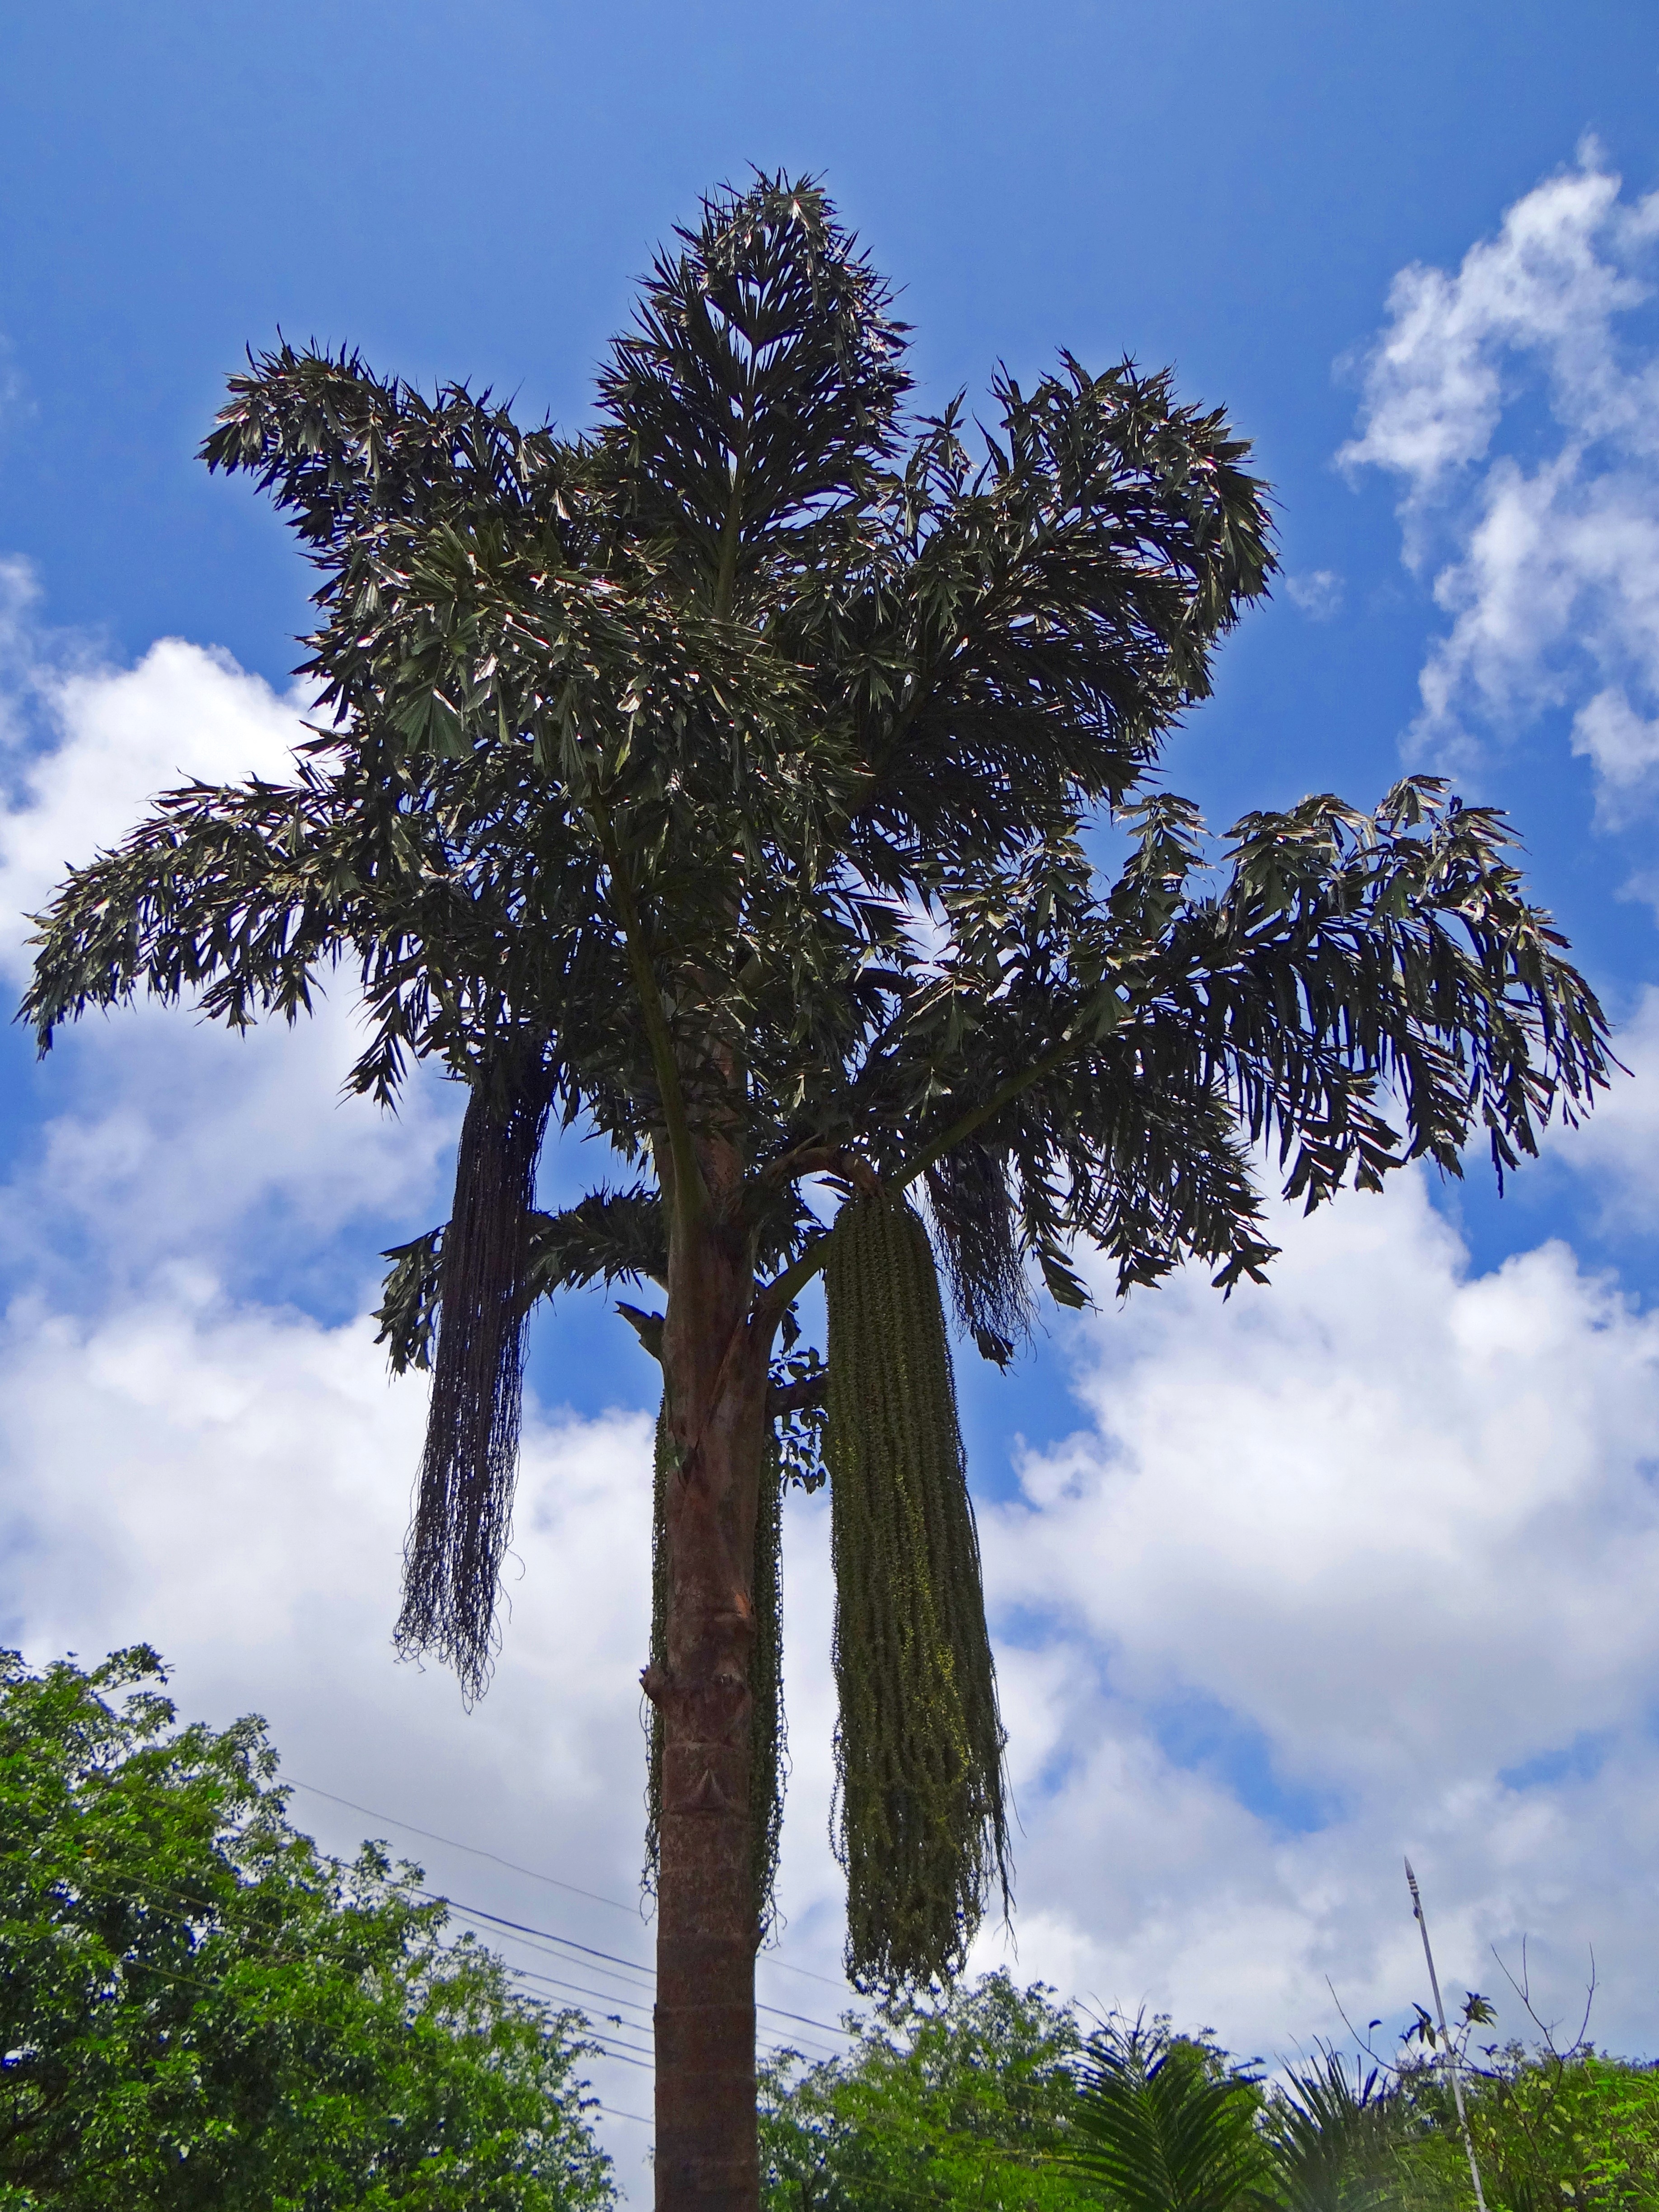
tree, nature, branch, plant, sky, leaf, flower, trunk, environment, green, botany, agriculture, flora, conifer, leaves, outdoors, branches, india, ecosystem, organic, flowering plant, western ghats, woody plant, land plant, arecales, palm family, fishtail palm